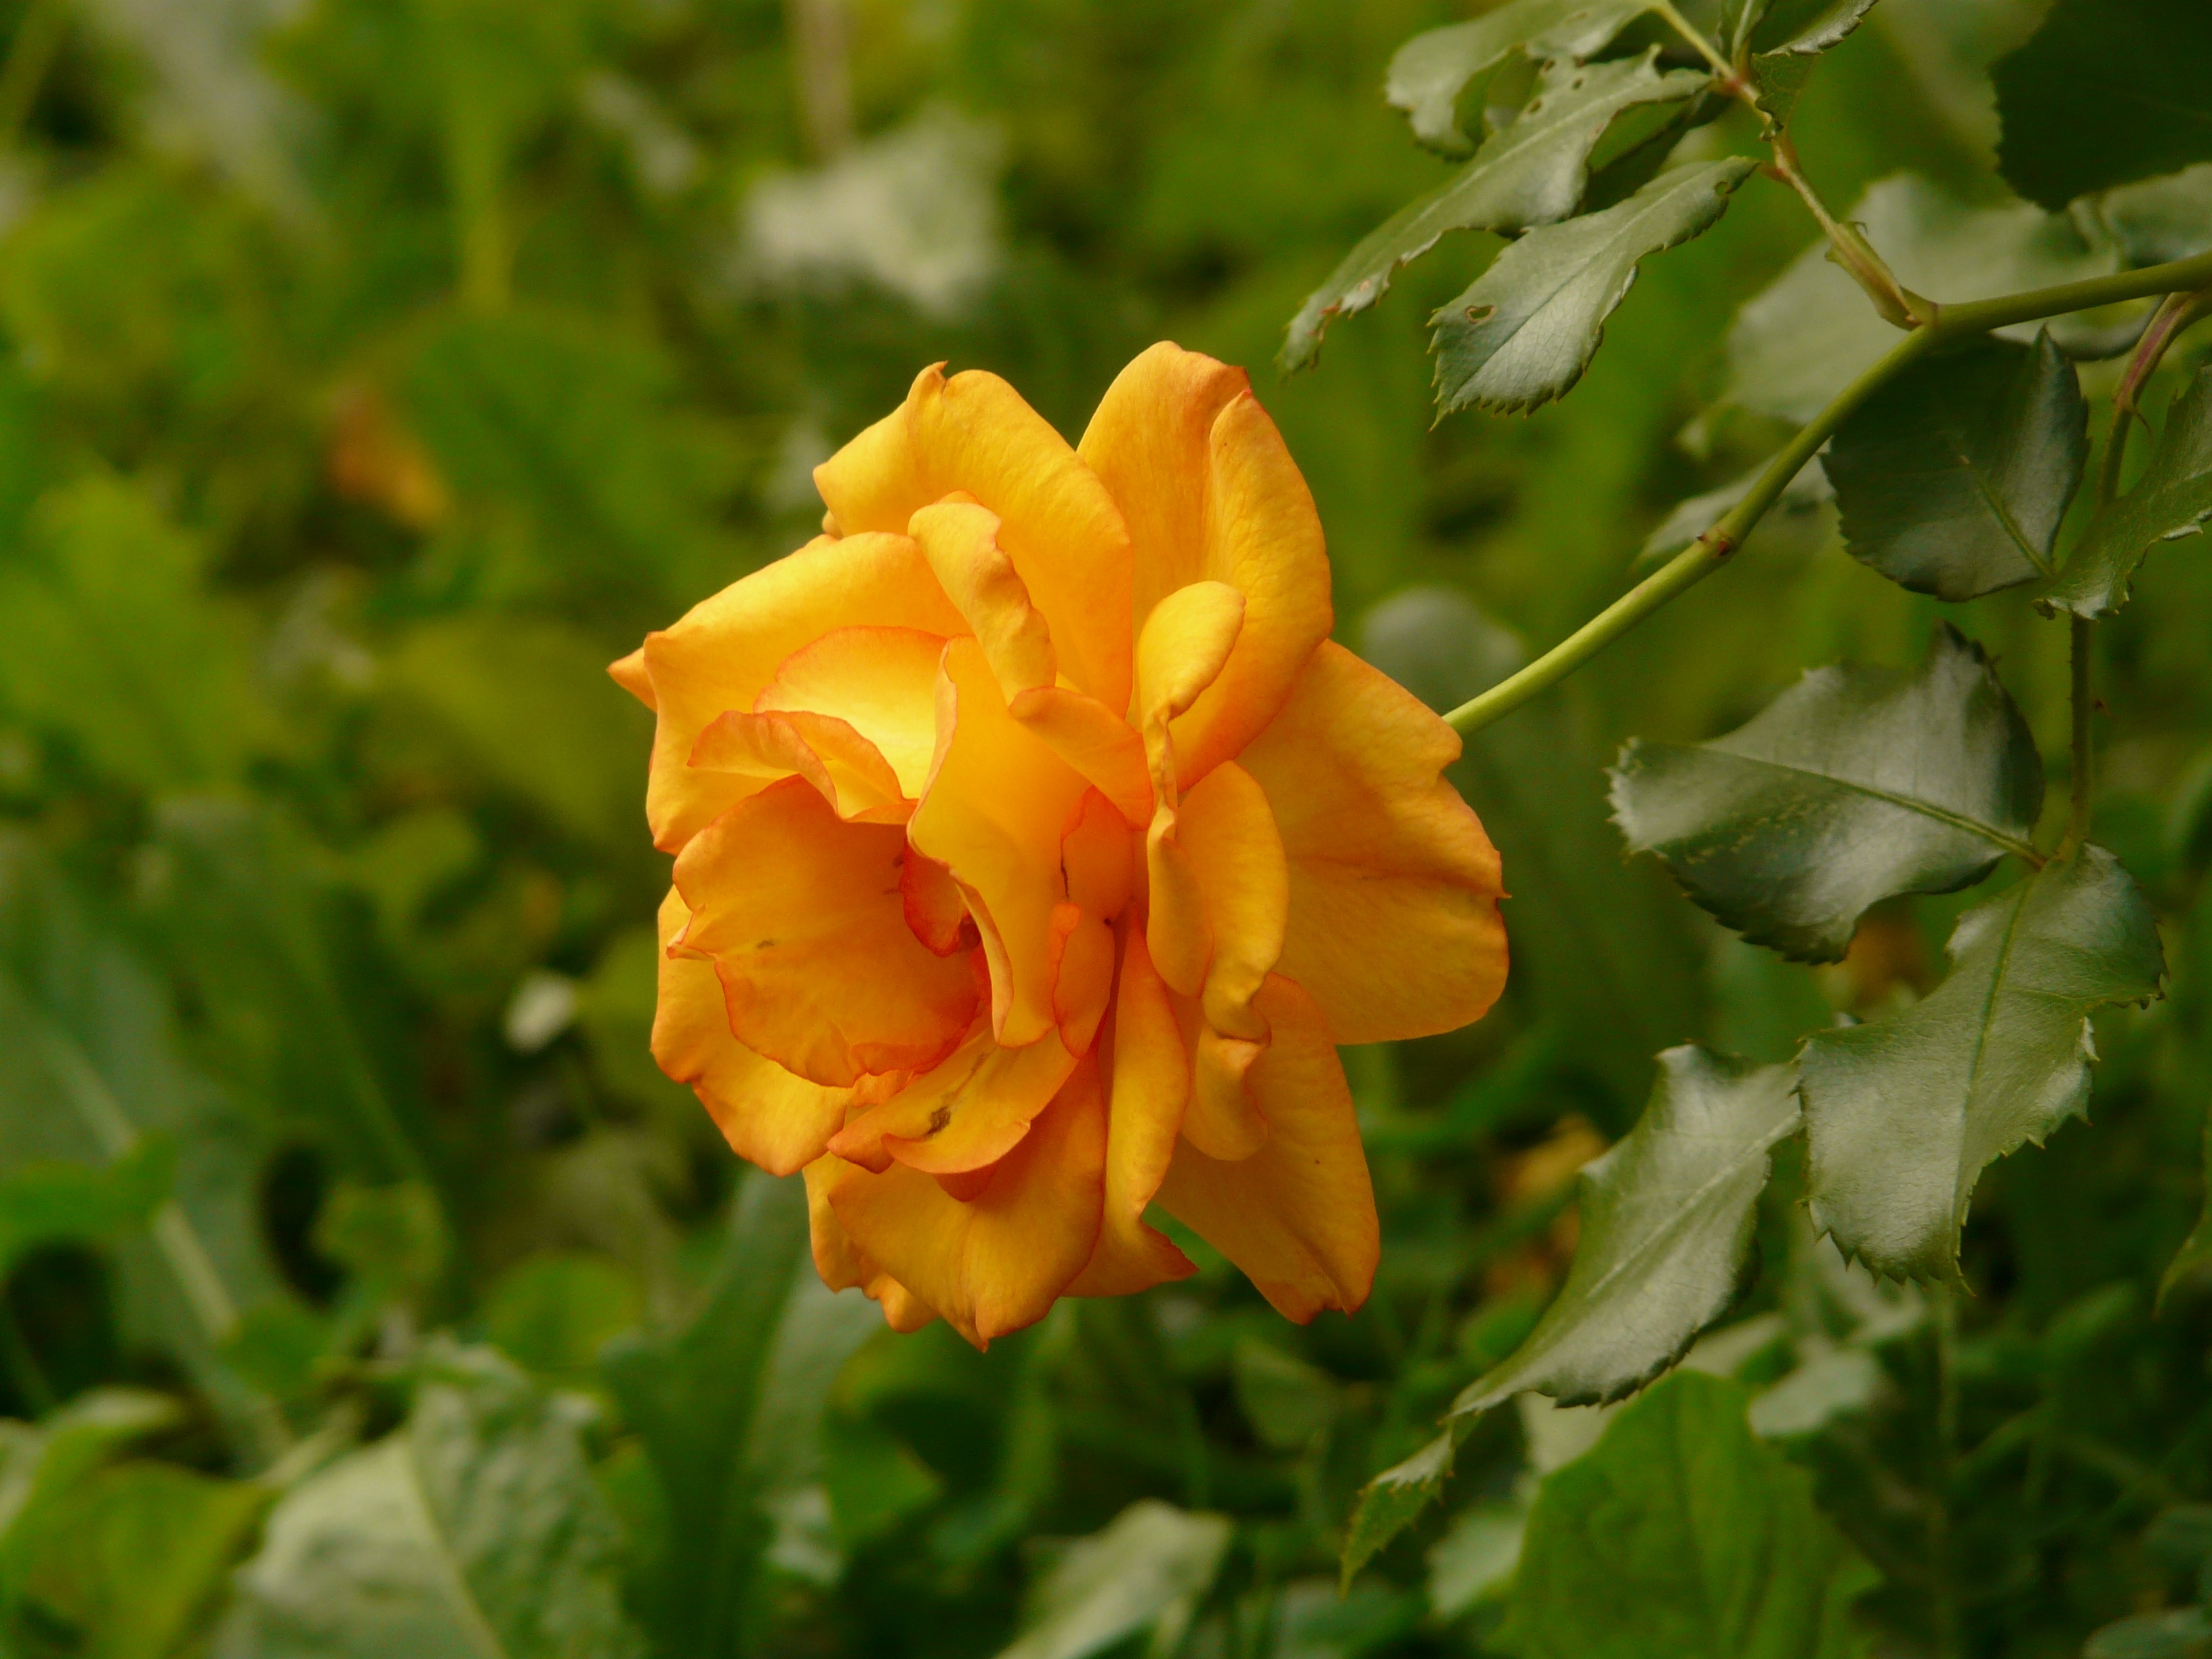
nature, blossom, plant, flower, petal, bloom, rose, orange, botany, yellow, flora, wildflower, macro photography, rose greenhouse, flowering plant, rose family, rosaceae, land plant